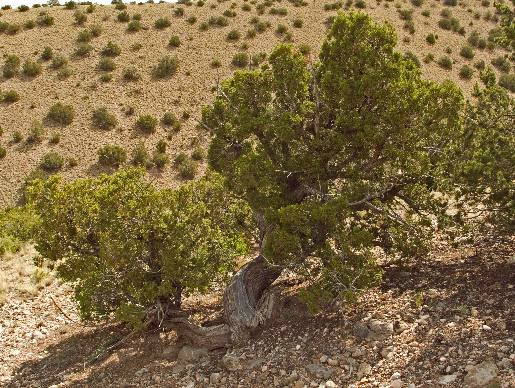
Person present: No